Ktzi'ot Prison

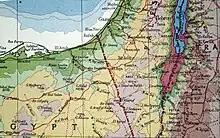
Pre-1939 map showing how Al Auja junction controlled the paved road from Palestine into Egypt

On September 28, 1953 the Israel Defense Forces established a fortified settlement, Ktzi'ot, overlooking the al-Auja junction. Despite housing soldiers in civilian clothes and engaging in little farming activity the Israelis maintained it was a pioneering farm settlement which did not break the Egyptian-Israeli Armistice Agreement relating to the 145 km Demilitarized Zone (DMZ) around al-Auja. The remaining members of the 'Azazme tribe, who depended on the well at al-Auja, were attacked and driven across the border into Egypt.